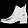
Label: Ankle boot